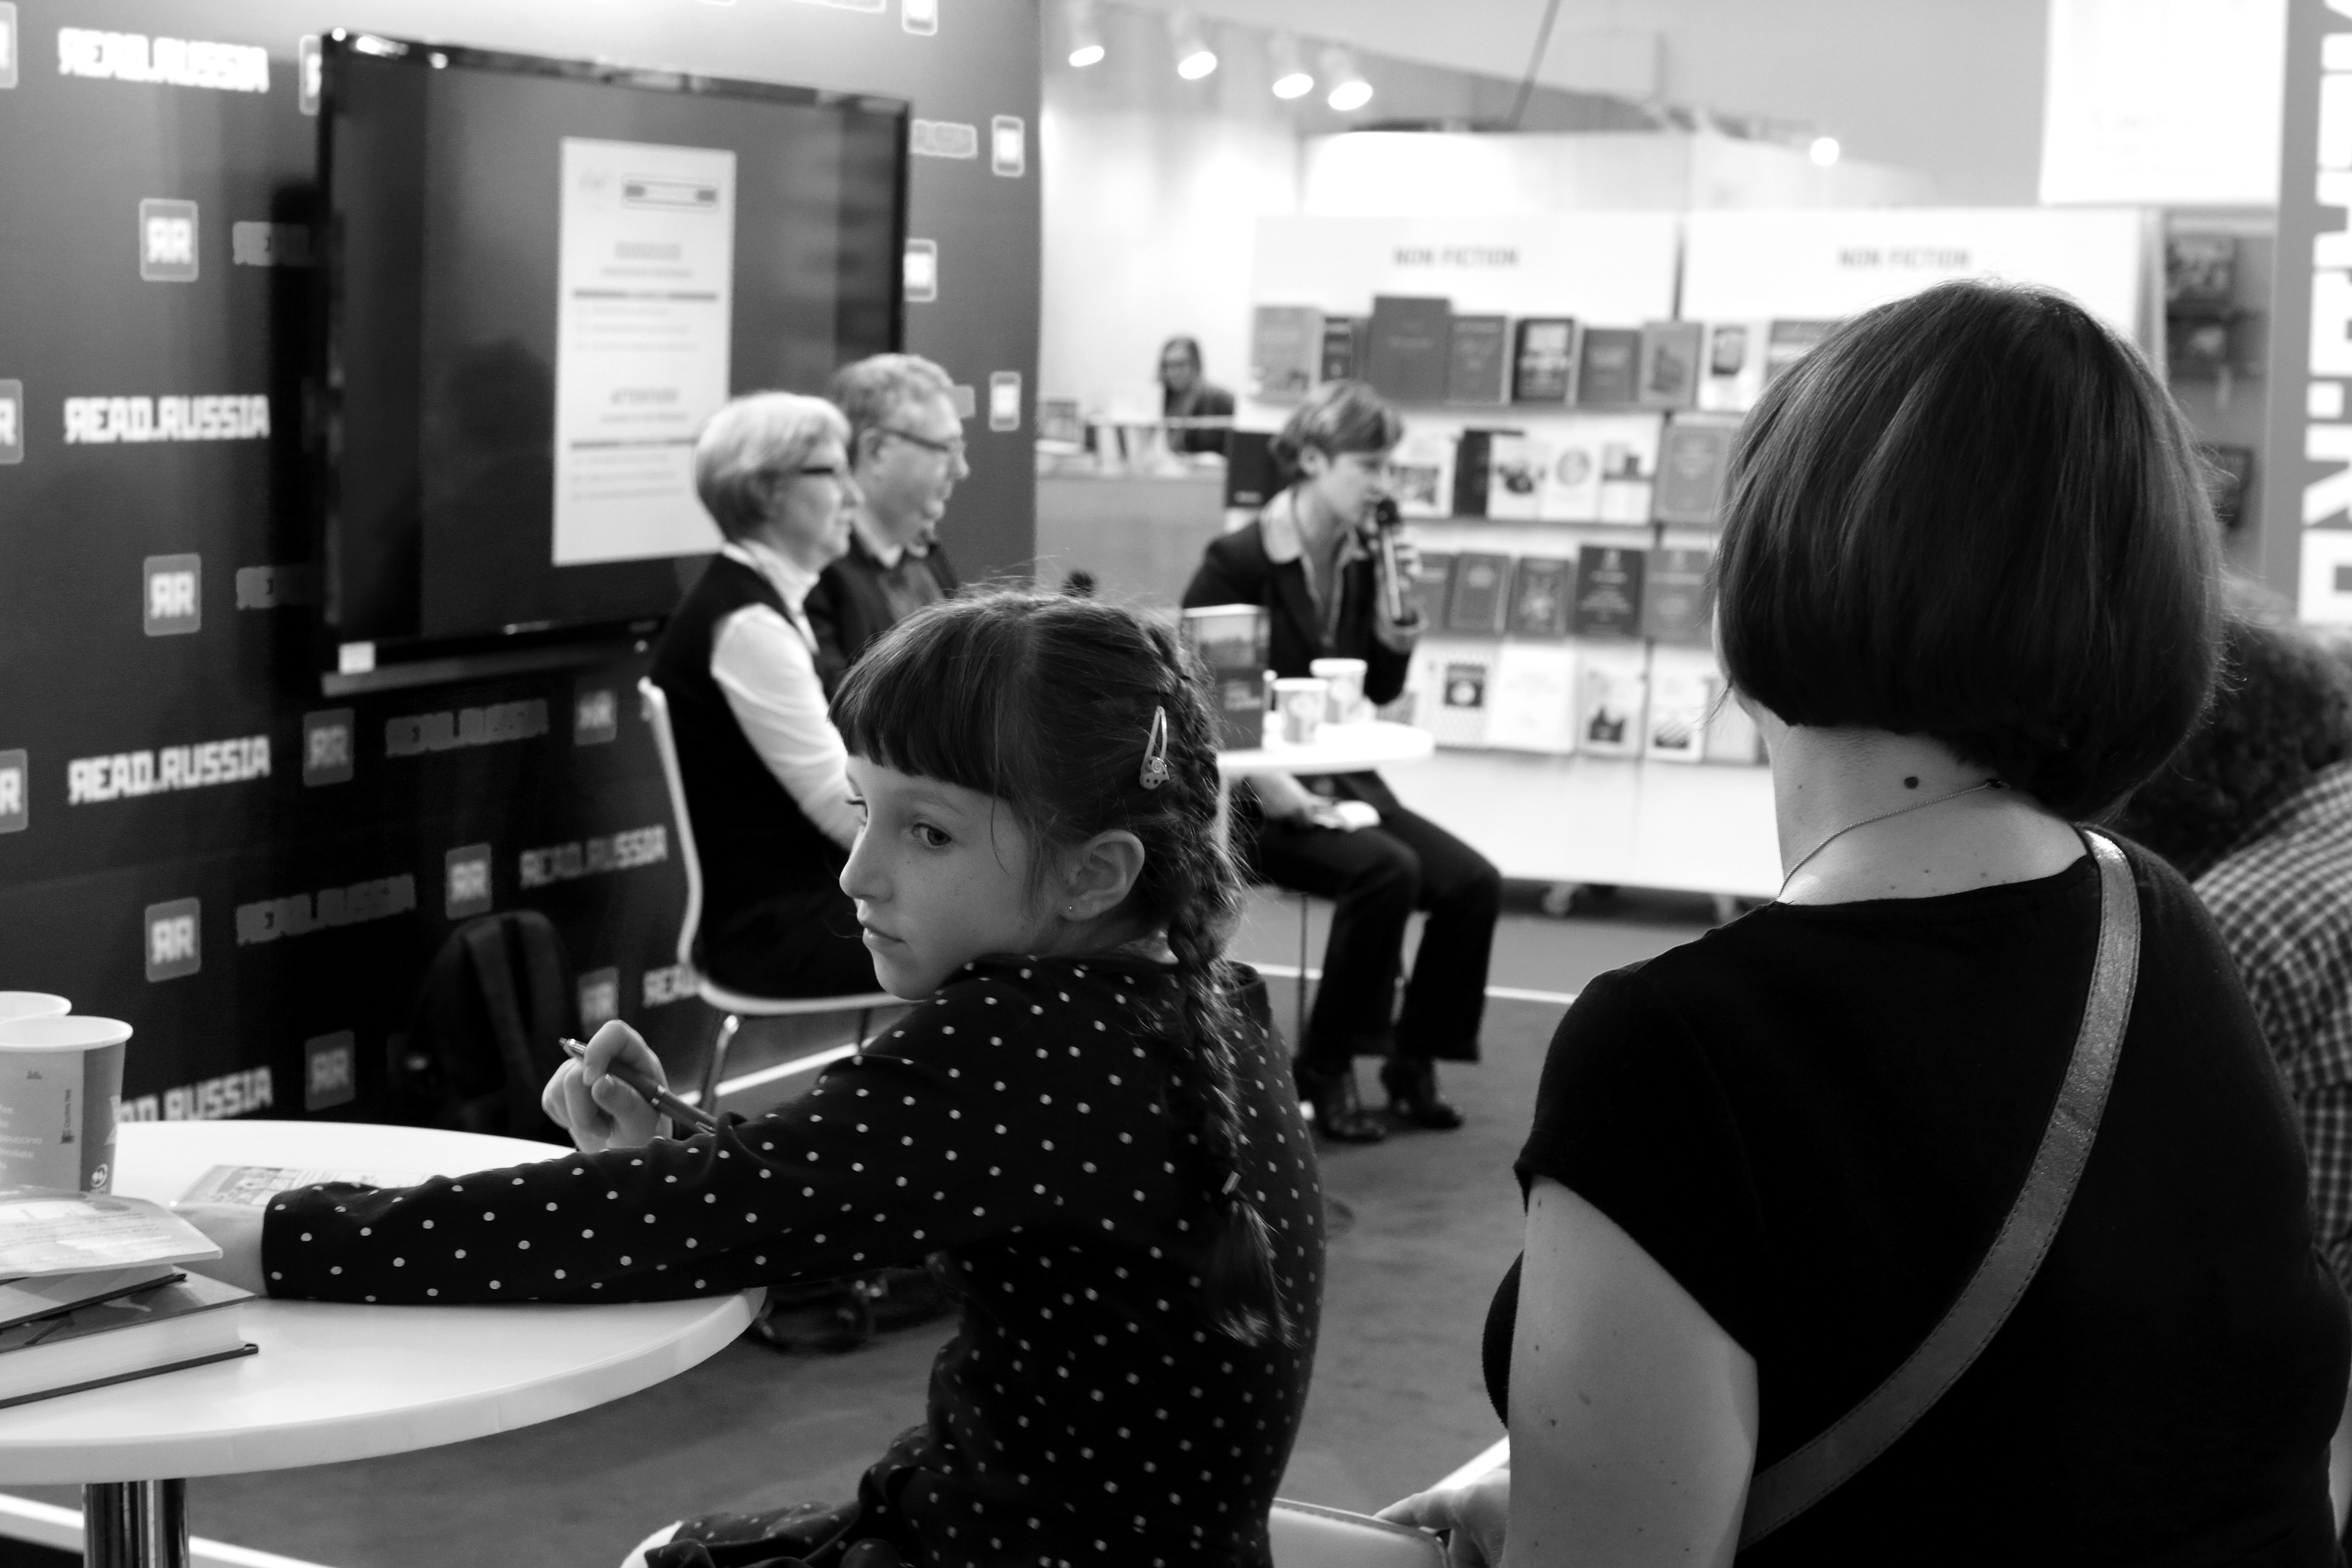
black and white, child, black, monochrome, bw, blackandwhite, blackwhite, design, books, germany, alemania, allemagne, sw, schwarzweiss, schwarzweis, fair, kind, frankfurtmain, frankfurtammain, frankfurtam, frankfurtamain, germania, hesse, hassia, hessen, frankfurt, schwarzweissfotografie, schwarzweisfotografie, buch, messe, buchmesse, bookfair, buecher, b cher, monochrome photography